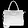
Label: Bag